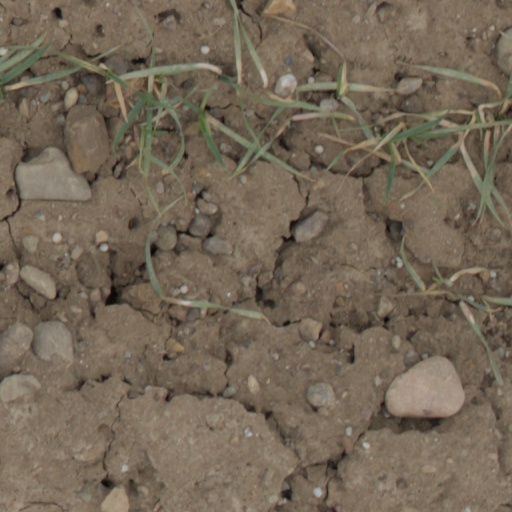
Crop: wheat